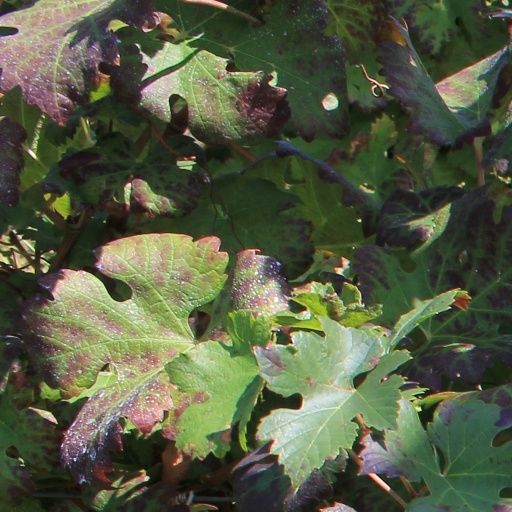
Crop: grape